Kenny Johnson

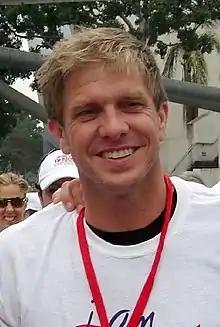
Johnson in 2007

Kenny Johnson (born July 13, 1963) is an American actor. He is known for his roles as Detective Curtis Lemansky in "The Shield", Butch "Burner" Barnes in "", Detective Ham Dewey in "Saving Grace", Herman Kozik in "Sons of Anarchy", Matt Webb in "Prime Suspect", Caleb Calhoun in "Bates Motel", Dominique Luca in the CBS drama series "S.W.A.T.", and Tommy Welch on "Chicago Fire" (2014–2015).